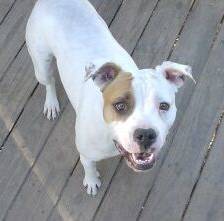
Label: dog